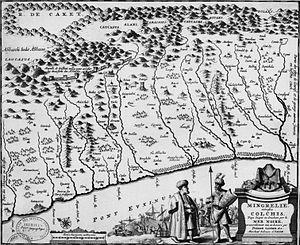
Mingrélie, autrefois Colchis, pays baigné au couchant par la Mer noire, et nouvellement mis en lumière par Pierre Vander Aa.